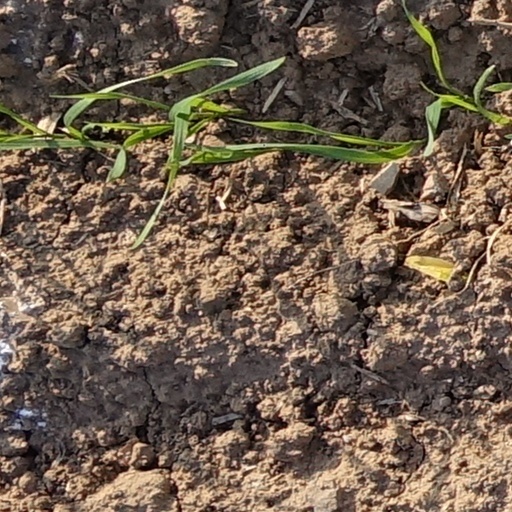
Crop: wheat